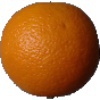
Label: orange